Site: brandenburg
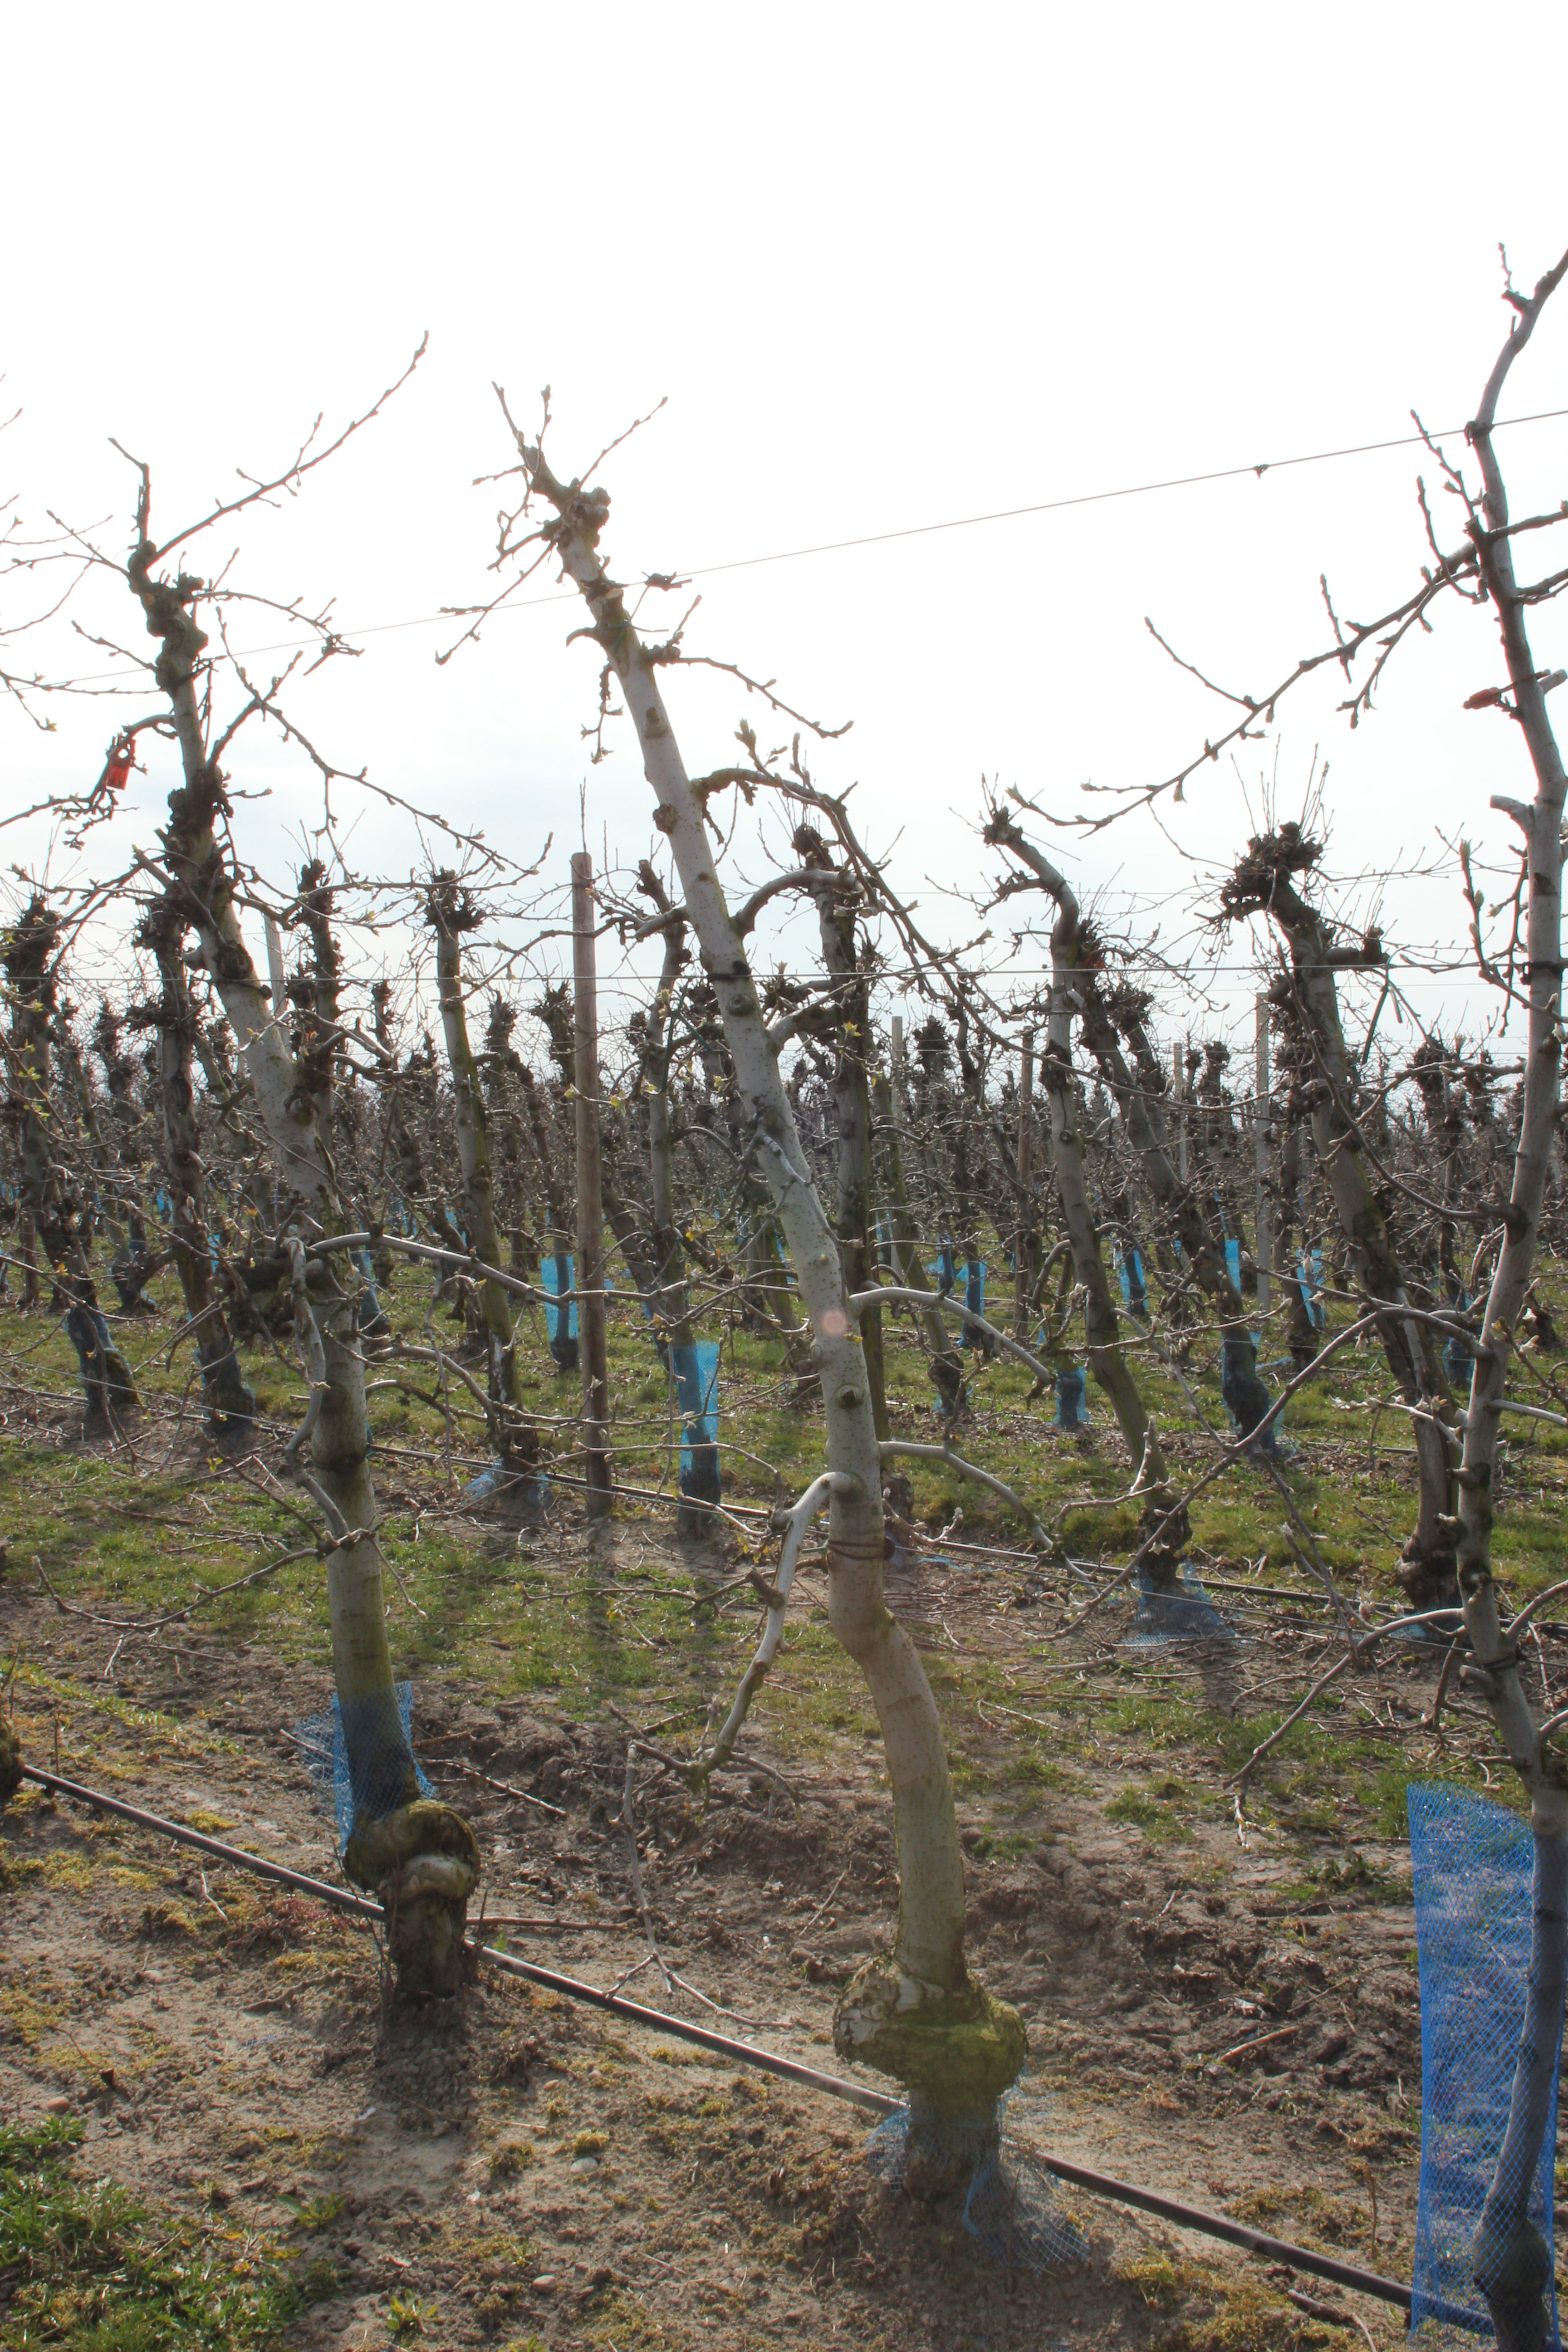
Growth stage (BBCH 54): Inflorescence emergence